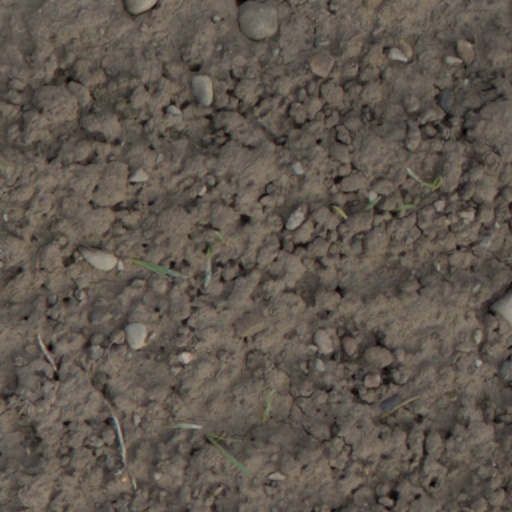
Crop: wheat